Split Suburban Railway

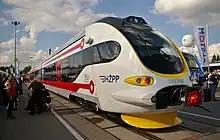
Končar- and Gredelj-produced HŽ 7023 diesel multiple unit is to serve the line starting from summer 2019

In January 2019, internet news portal "T-portal "reported that the feasibility study (contrary to the earlier studies, such as that of Matić, Nosal and Mikec from 2018) concluded that the 8 km connection between Kaštel Stari station (on the existing M604 tracks) via Rudine to Split Airport, bypassing Kastela proper, is the most favourable solution to integrate the airport onto the suburban railway. Its construction is planned to finish by 2025–6. People living in the buildings around Kopilica station expressed their disapproval for the plans. The January issue of "Građevinar", journal of the Croatian Association of Civil Engineers, reported that the planned route to Split Airport will branch off earlier, from Kaštel Kambelovac station, running along D58 and thus through Kaštela proper.